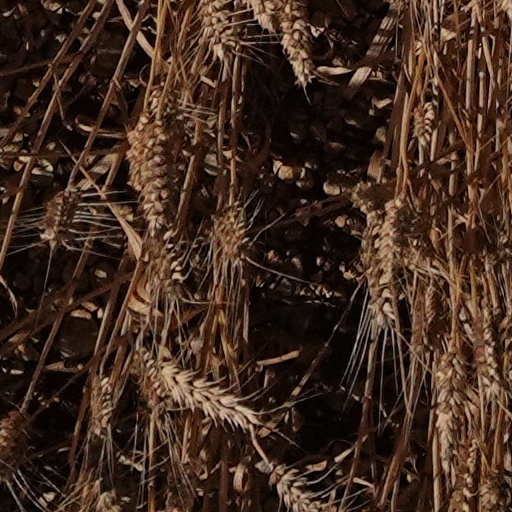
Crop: wheat